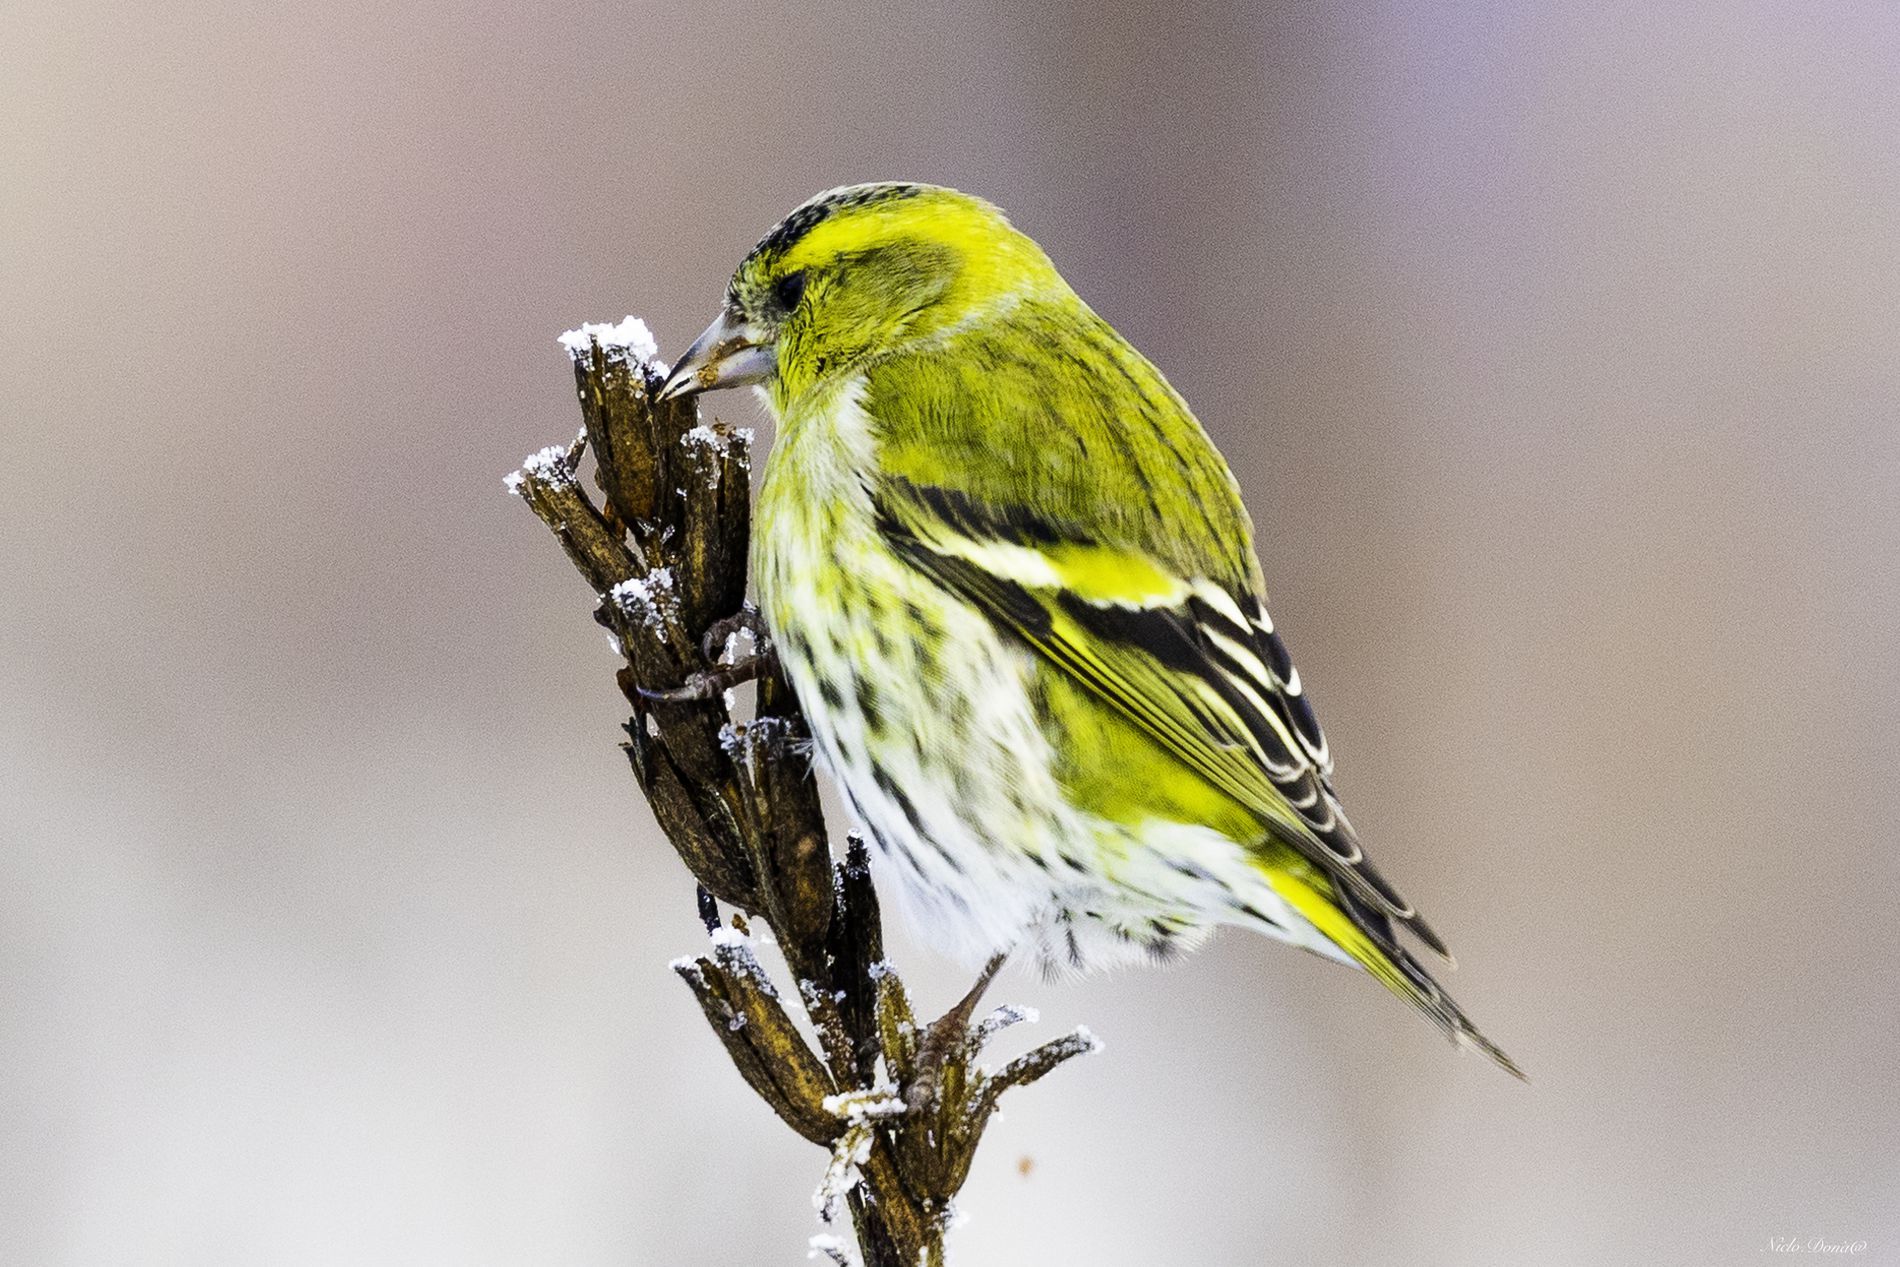
Eurasian siskin Standing on a Frost-covered Branch
The image shows a Eurasian siskin, colored in green, black, and white, with a small, pointed black beak, standing on a frost-covered branch against a blurry white background. At the bottom right of the photo is a watermark, probably of the name of the person who took the photo, which is niclo dona@
A close-up shot shows a green, black, and white Eurasian siskin with a black beak on a frost-covered branch. The background is blurred with white, highlighting the fine details of the bird and the frost-covered branch. The presence of frost on the branch suggests a cold or wintry atmosphere.
Labels: Animal, Bird, Finch, Canary, Anthus, Eurasian siskin, branch, background, watermark, frost covered branch
Camera: Canon Canon EOS R6
Lens: EF100-400mm f/4.5-5.6L IS II USM, Canon EF 100-400mm f/4.5-5.6L IS II USM
Aperture: F5.6
Exposure: 1/2000 sec
ISO: 2000
Focal length: 400.0 mm